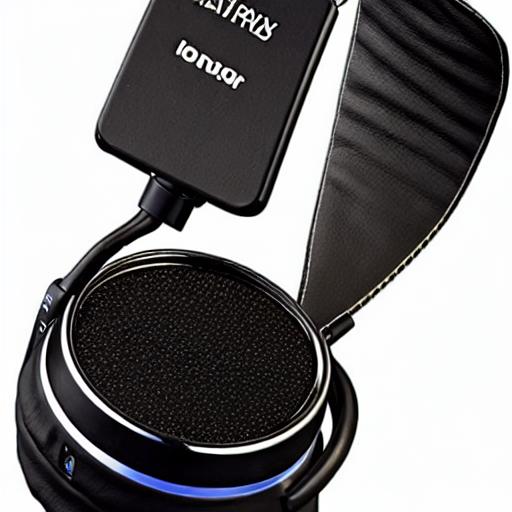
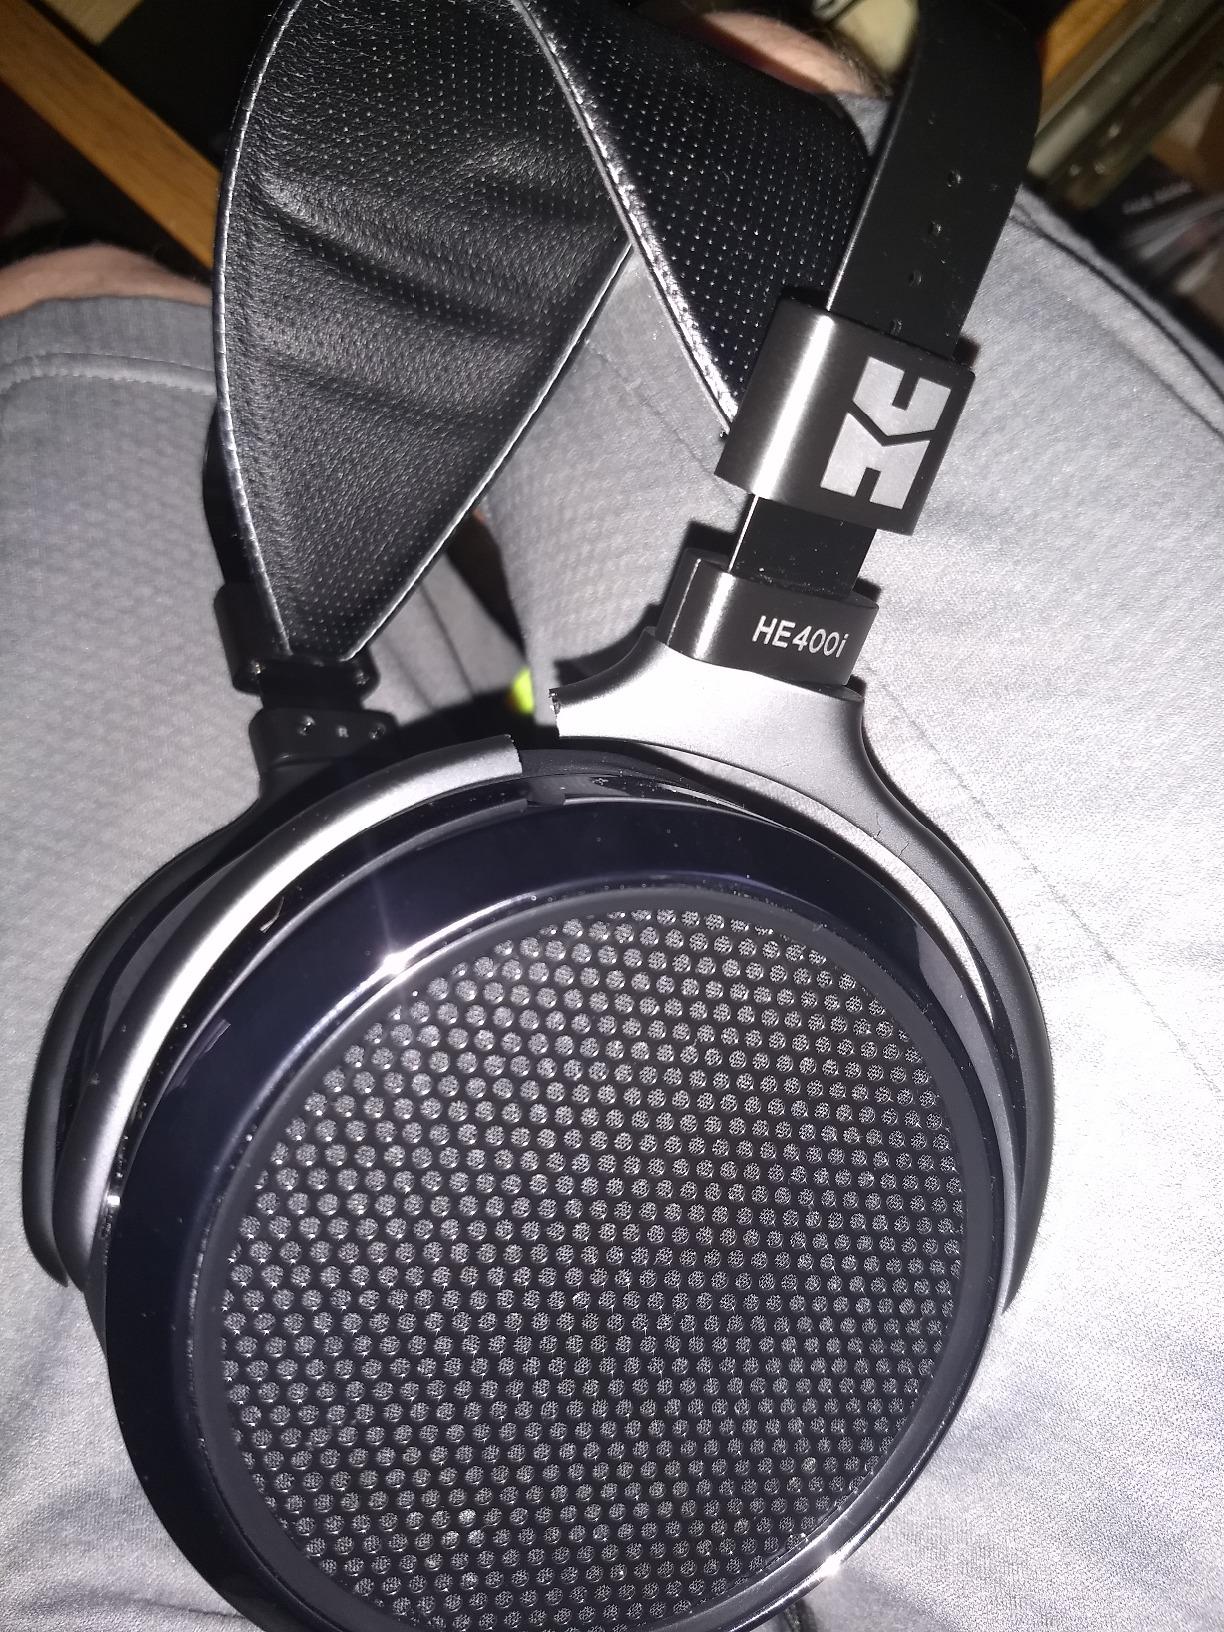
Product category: headphones
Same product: no